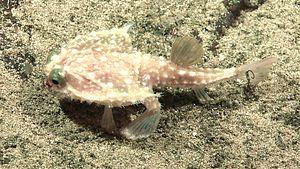
Les poisson chauve-souris ou ogcocephalidés forment une famille de poissons benthiques. Ils vivent dans les eaux profondes de l'Atlantique, de l'océan Indien et de l'Ouest du Pacifique.